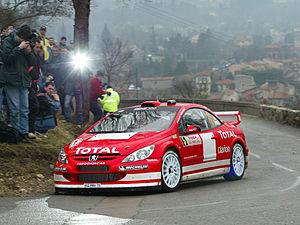
Marcus Grönholm, né le 5 février 1968 à Kauniainen/Grankulla, est un pilote de rallye finlandais. Il totalise trente victoires en mondial et deux titres de Champion du monde, en 2000 et en 2002. Son copilote, Timo Rautiainen, est aussi son beau-frère, et son propre père Ulf a été deux fois champion de Finlande des rallyes, en 1977 du Groupe 4 et en 1978 du Groupe 2.